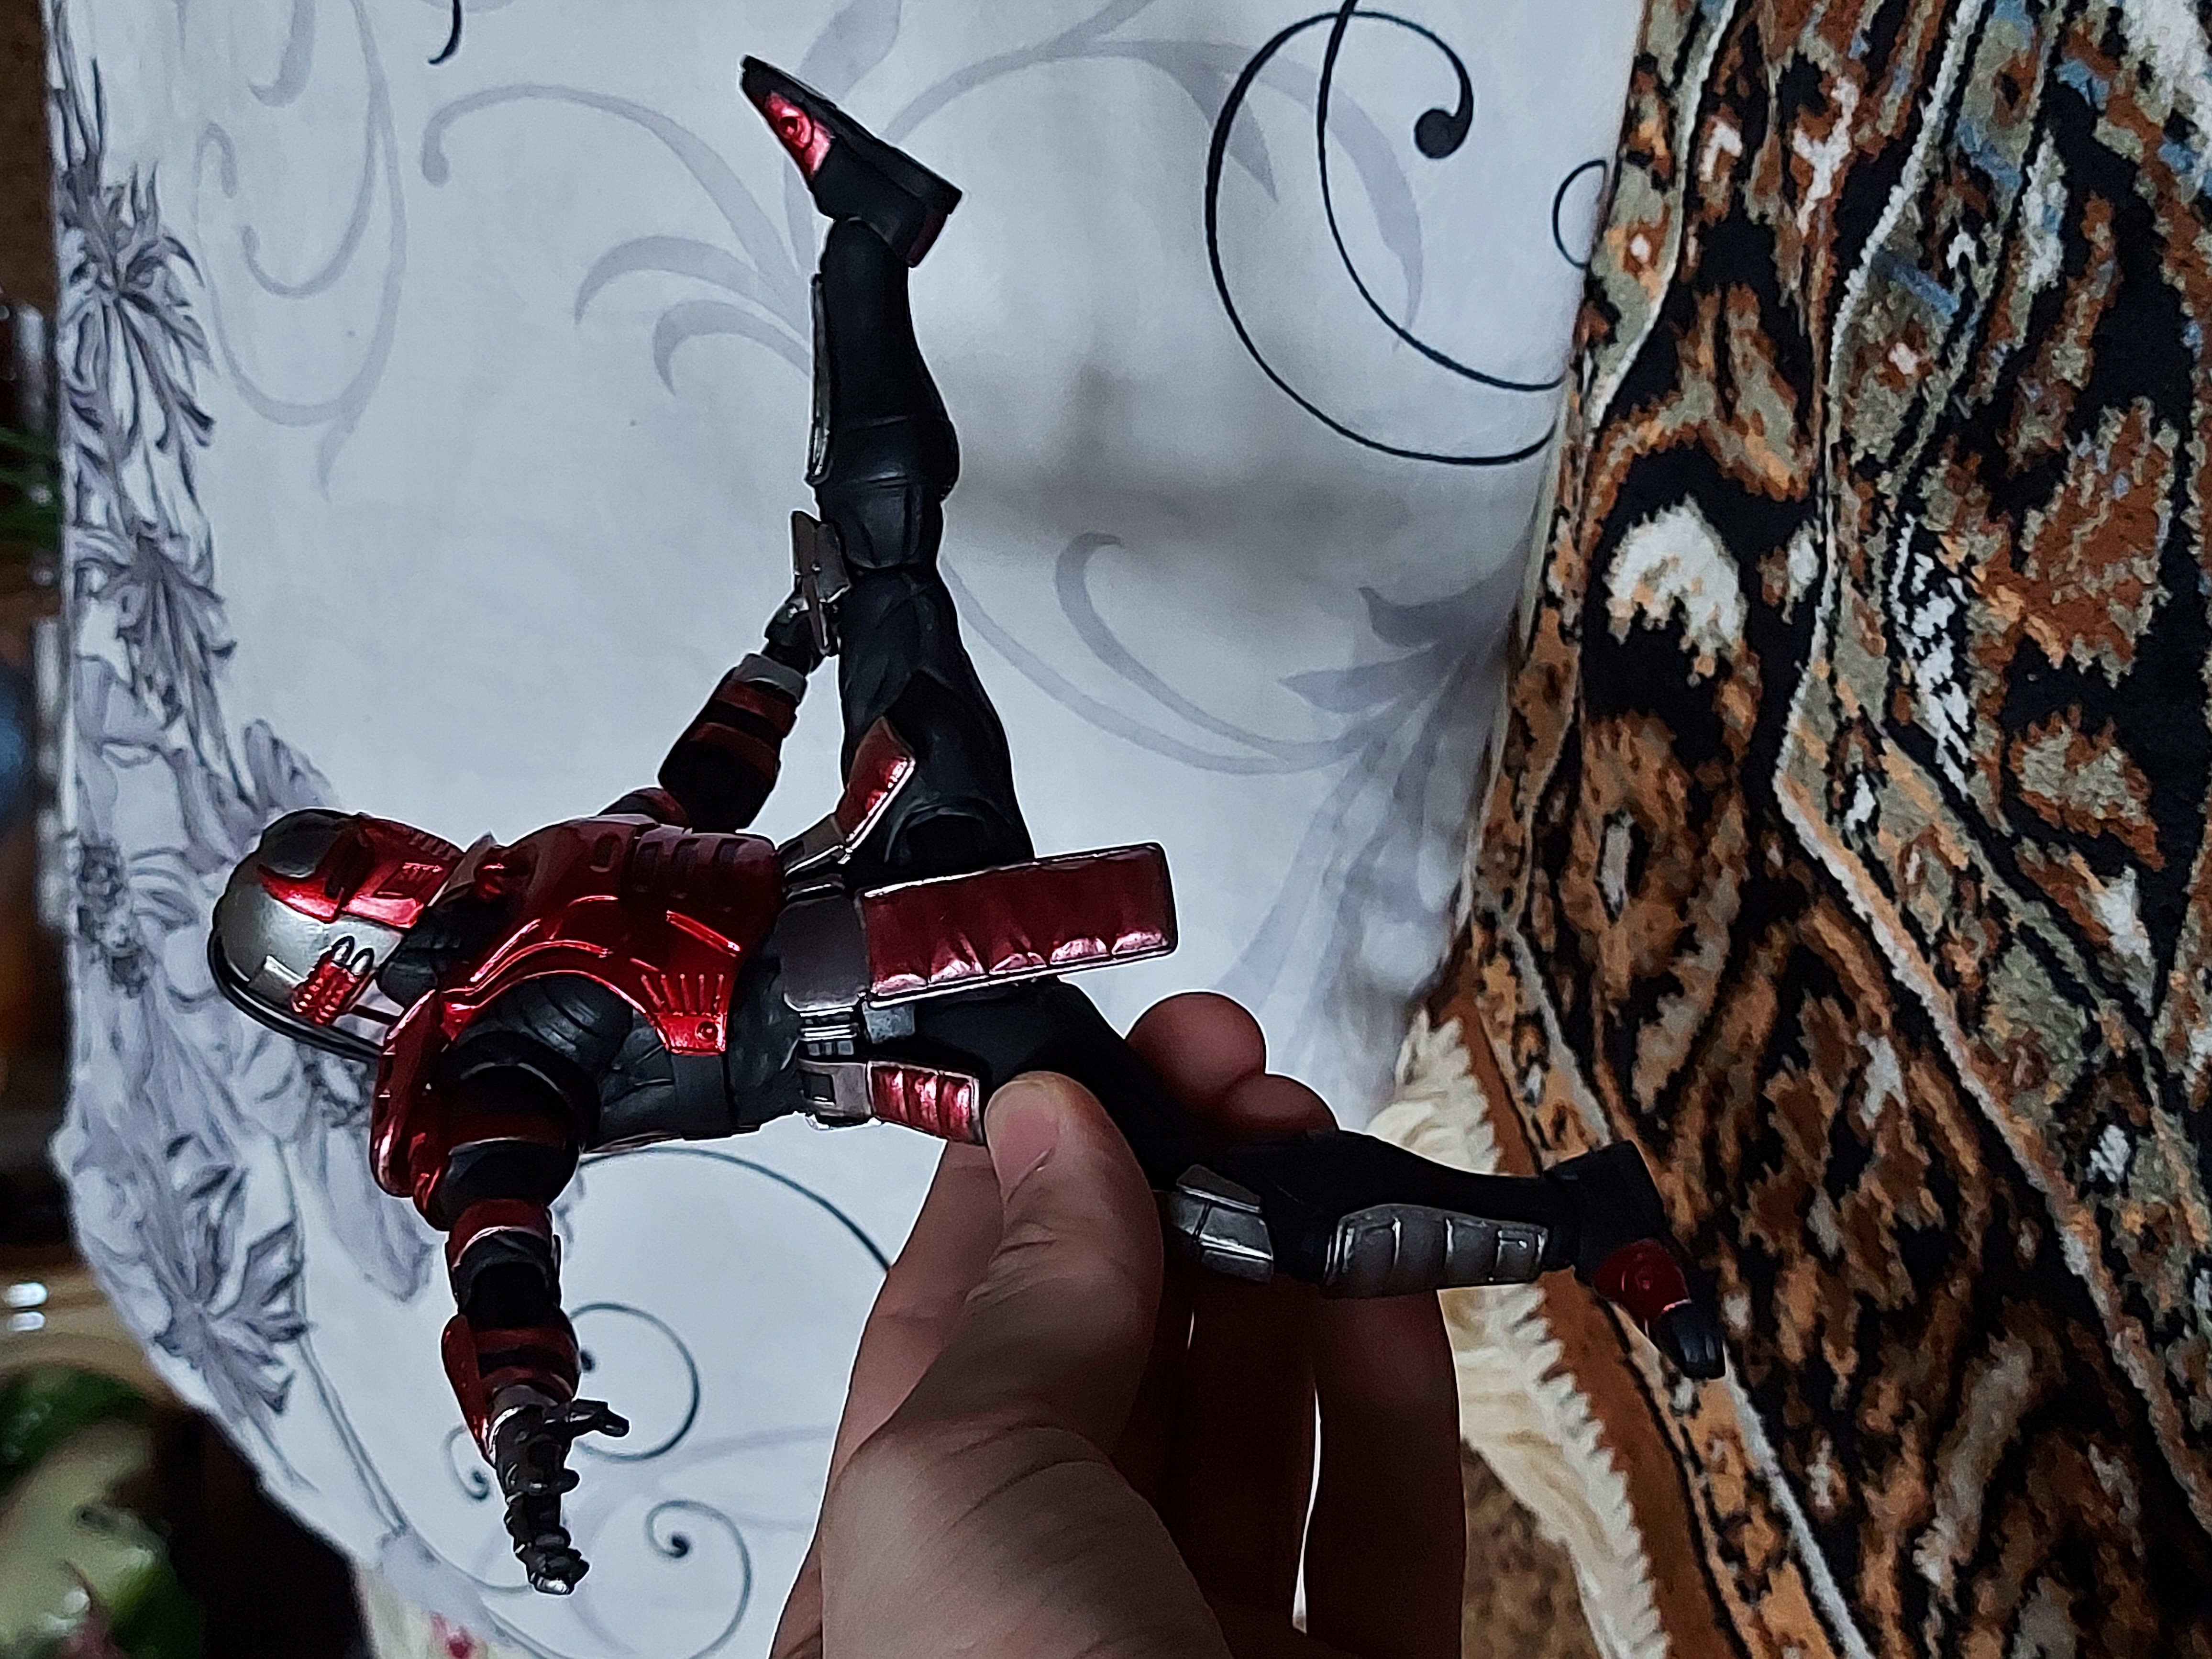
Shokan, storm, collectibles, warrior, fighter, action, figure, font, carmine, sleeve, fictional character, graphics, cg artwork, recreation, pattern, art, fiction, graphic design, visual arts, adventure, illustration, flesh